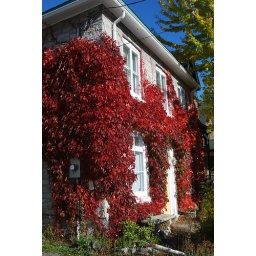
great creeping leaves turning red around this house